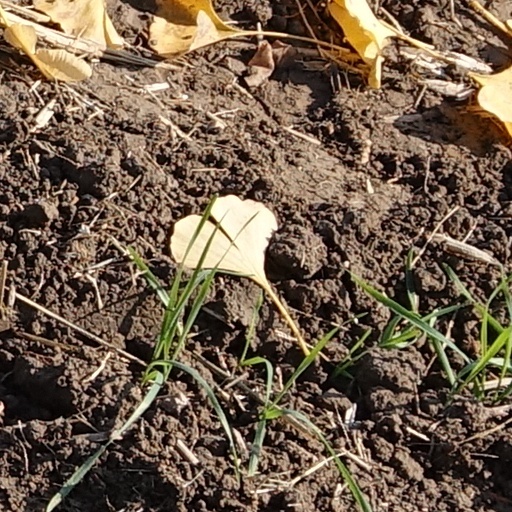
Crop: wheat